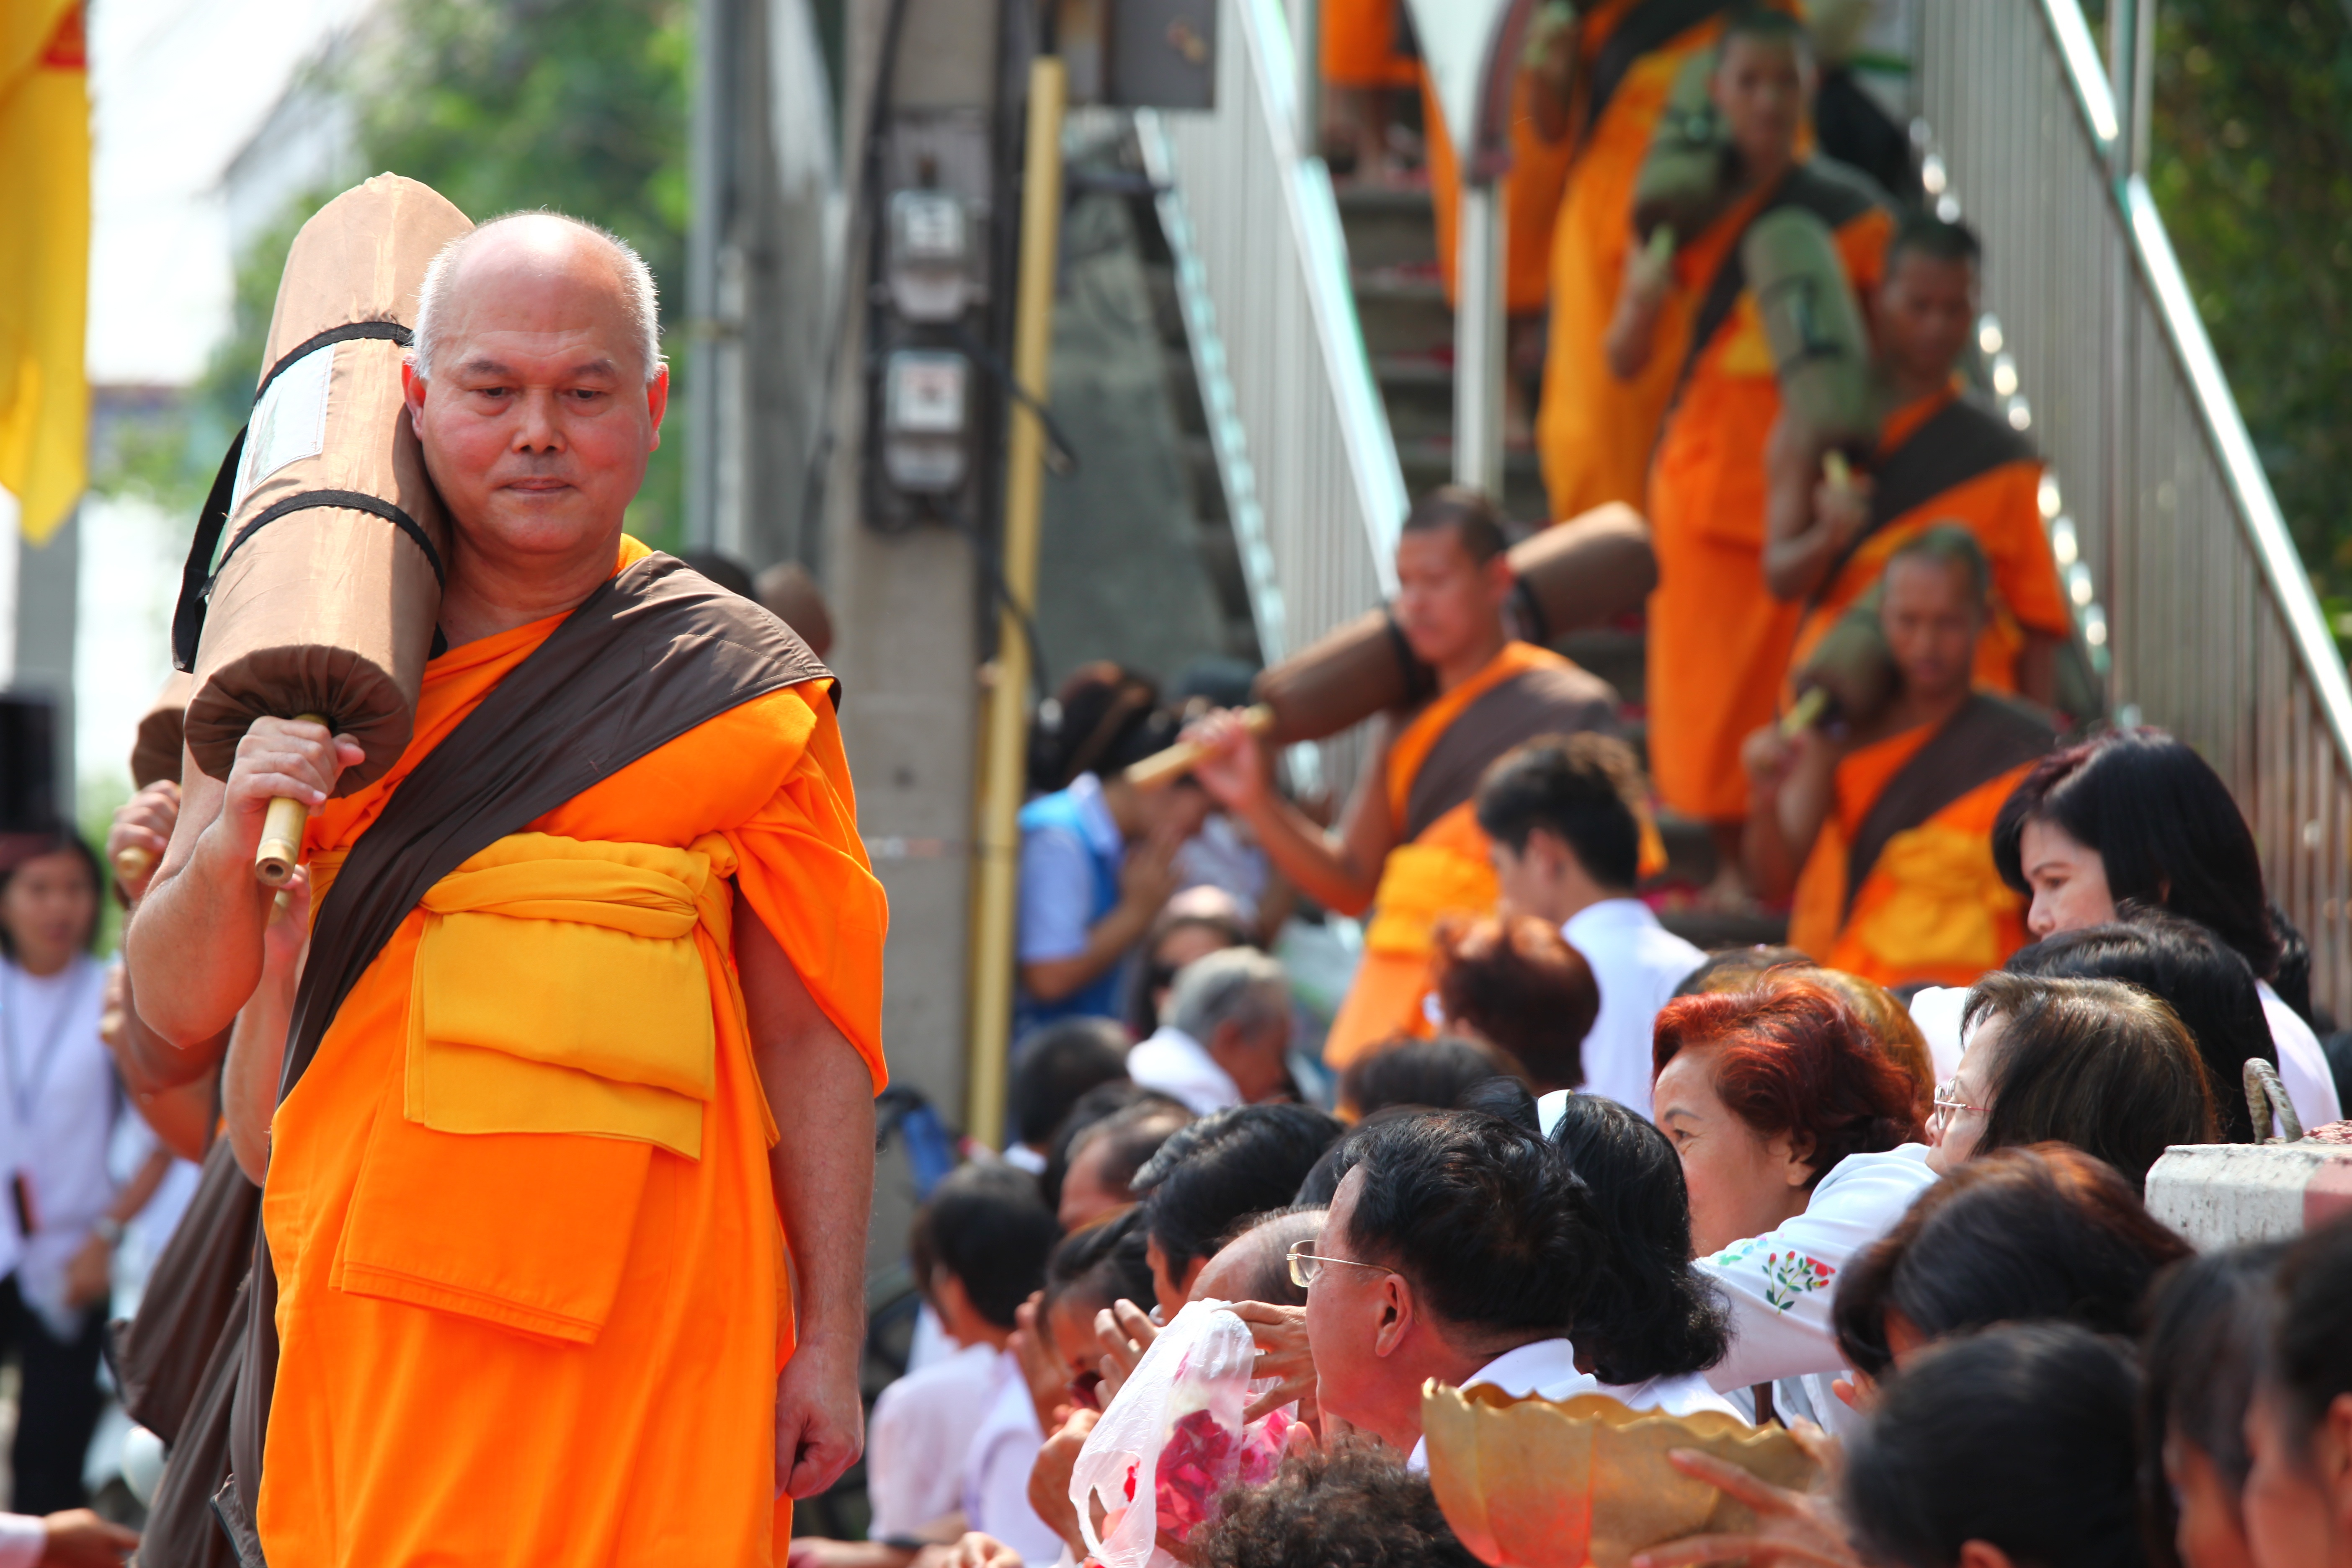
people, crowd, walk, orange, monk, buddhism, thailand, education, gold, temple, million, thai, wat, monks, robes, buddhists, dhammakaya pagoda, phra dhammakaya, more than, budhas